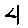
Label: 4